List of largest companies by revenue

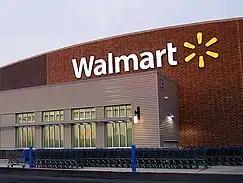
Walmart, the world's largest company by revenue since 2014

This list comprises the world's largest companies by consolidated revenue, according to the annually ranked "Fortune" Global 500 published by "Fortune" magazine, as well as other sources. Out of 50 largest companies 22 are American, 17 Asian and 11 European.